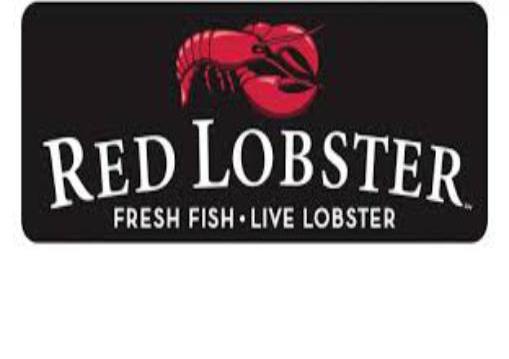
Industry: Food